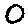
Label: 0